Lewis Winans Ross

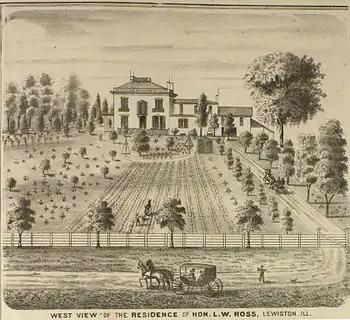

Lewis Ross died in Lewistown, Illinois, on October 29, 1895, as a consequence of a burst blood vessel in his head. He was interred in Oak Hill Cemetery in an area devoted to several members of the Ross family, including his grandmother (Abigail Lee Ross), his father, mother, wife, and 9 of his 12 children.